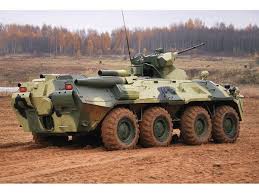
Label: BTR-80